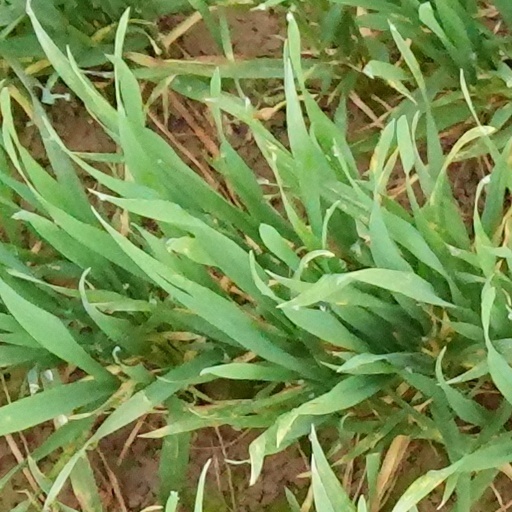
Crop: wheat